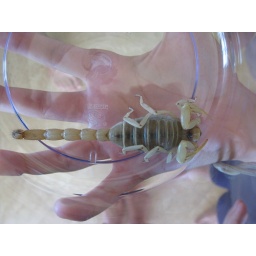
Was waiting to come in the house when we opened the kitchen door.